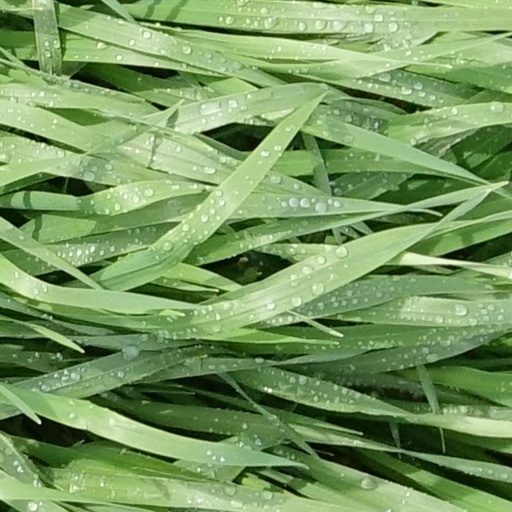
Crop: wheat